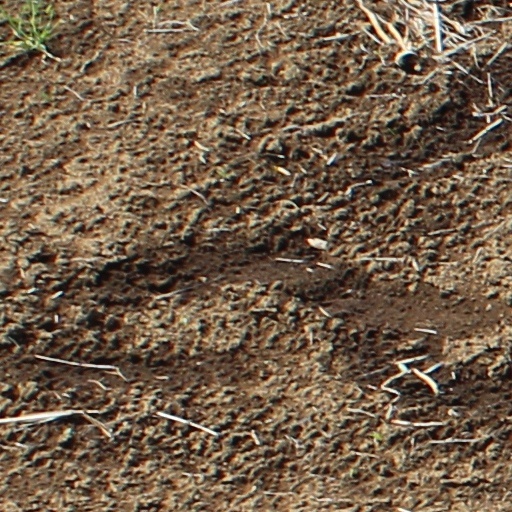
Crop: wheat